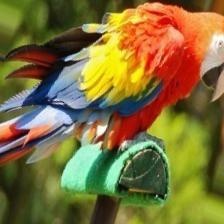
Species: SCARLET MACAW
Scientific name: ARA MACAO
ImageNet parent category: macaw